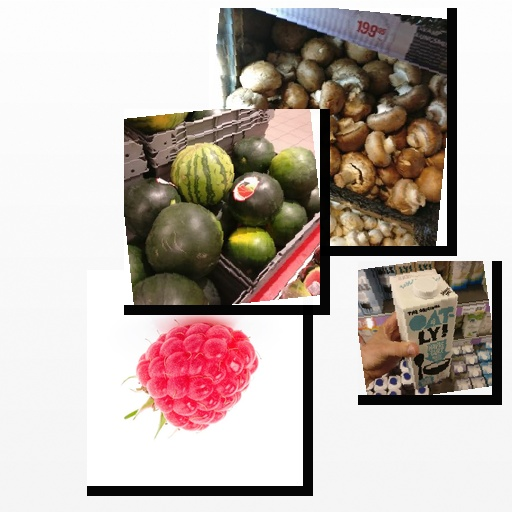
Food items: oat_yogurt, melon, raspberry, mushroom